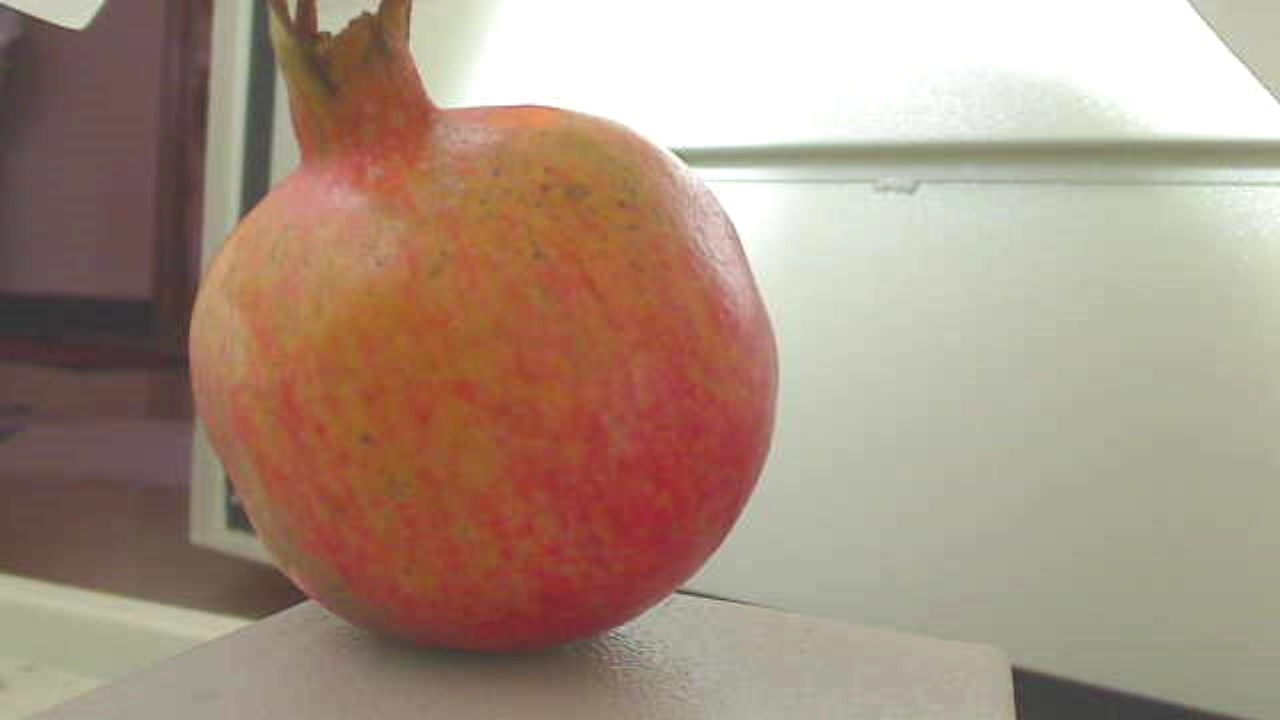
Grade: grade-2
Quality: quality-3